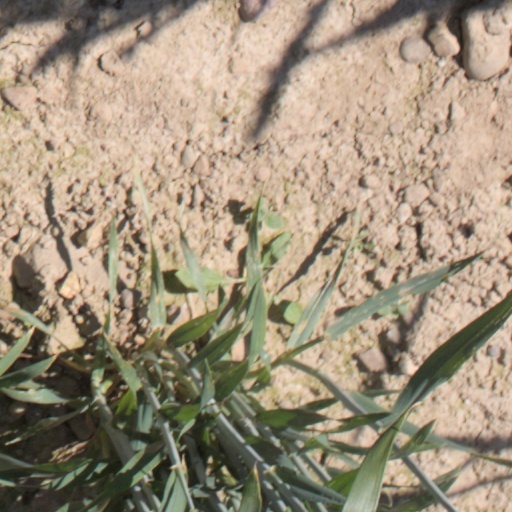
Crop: wheat